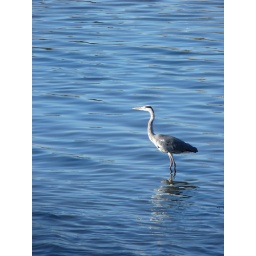
the heron in the blue water